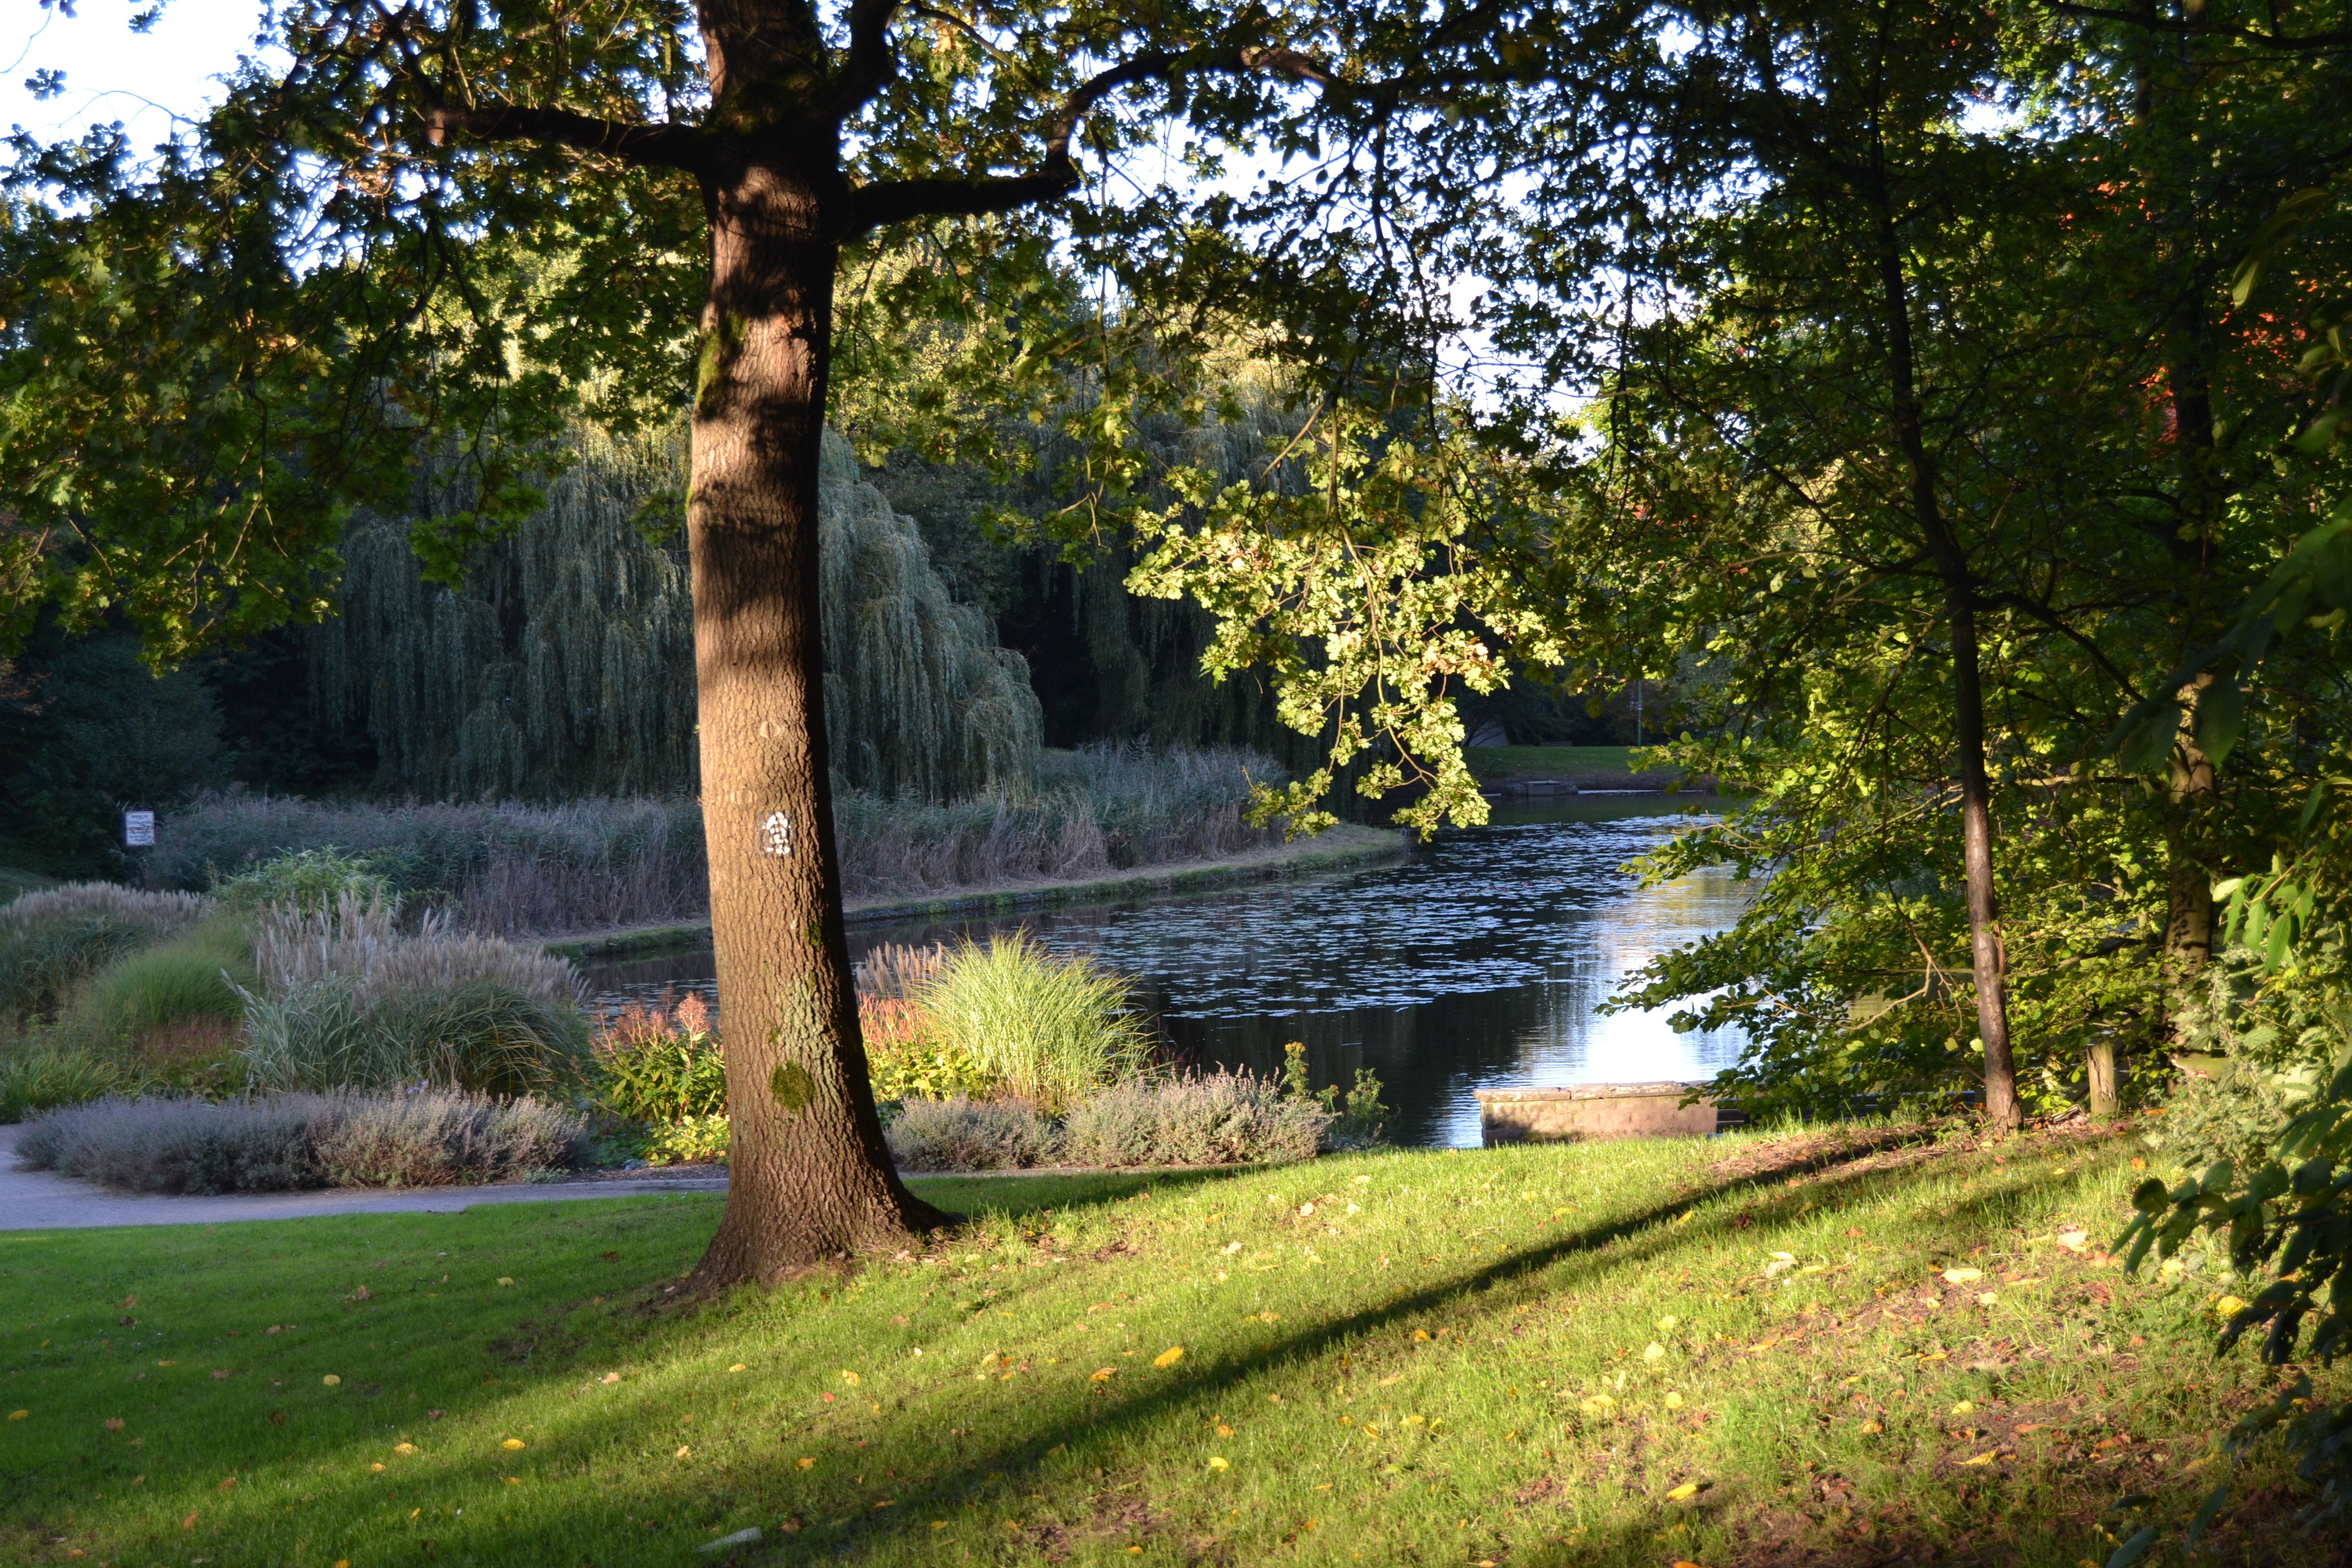
landscape, tree, water, nature, plant, leaf, flower, lake, view, pond, green, autumn, park, botany, garden, woodland, castle park, north rhine westphalia, borbeck, woody plant